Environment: real
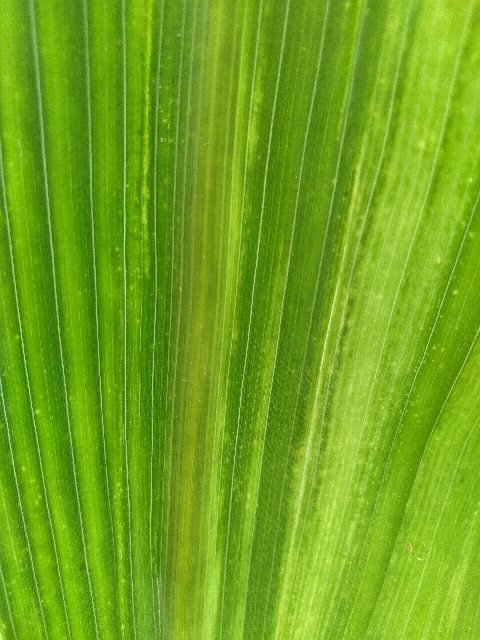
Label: lethal_necrosis